Yangtze

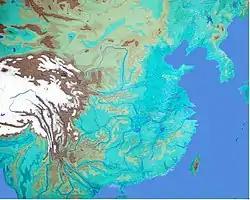
A topographical map of China depicting the Yangtze's steady course and the former route of the Yellow River south of Shandong to the Huai mouth, after its stabilization by the Grand Eunuch Li Xing's public works following the 1494 flood

The river originates from several tributaries in the eastern part of the Tibetan Plateau, two of which are commonly referred to as the "source." Traditionally, the Chinese government has recognized the source as the Tuotuo tributary at the base of a glacier lying on the west of Geladandong Mountain in the Tanggula Mountains. This source is found at and while not the furthest source of the Yangtze, it is the highest source at above sea level. The true source of the Yangtze, hydrologically the longest river distance from the sea, is at Jari Hill at the head of the Dam Qu tributary, approximately southeast of Geladandong. This source was only discovered in the late 20th century and lies in wetlands at and above sea level just southeast of Chadan Township in Zadoi County, Yushu Prefecture, Qinghai. As the historical spiritual source of the Yangtze, the Geladandong source is still commonly referred to as the source of the Yangtze since the discovery of the Jari Hill source.